Electricity sector in India

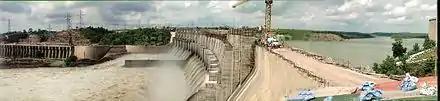
Indira Sagar Dam partially completed in 2008

On 12 August 2021, India's grid-connected electricity generation capacity reached 100 GW from non-conventional renewable technologies and 46.21 GW from conventional renewable power or major hydroelectric power plants. As of 12 August 2021, there are about 50 GW of projects under development, and 27 GW that are tendered and yet to be auctioned. The firm and dispatchable renewable electricity (FDRE) tariff has fallen to 4.98 ₹/kWh (0.06 $/kWh) in August 2024 which is cheaper than the tariff of new pithead coal based power plants in India.